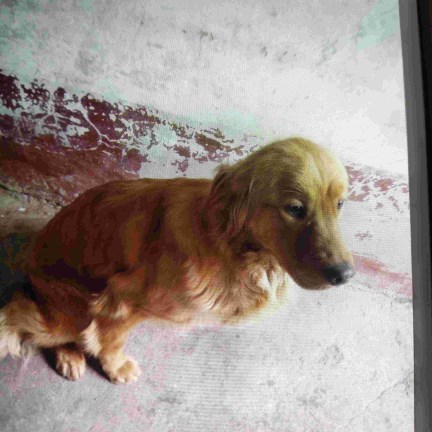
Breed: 5355-n000126-golden_retriever